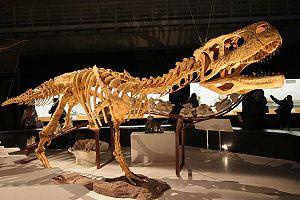
Les abélisaures, également connu sous le nom d'Abelisauria ou Abelisauroidea, forment un groupe de dinosaures saurischiens au sein des Neotheropoda. On compte parmi eux des genres tels Abelisaurus, Carnotaurus et Majungasaurus.
Aucasaurus est un genre de dinosaure théropode abélisauridé d'Amérique du Sud, ayant vécu au Crétacé supérieur. Son nom signifie « Lézard d'Auca Mahuevo ».